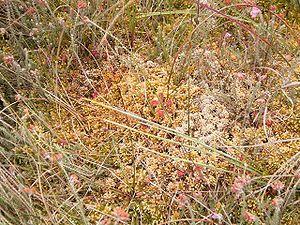
On appelle tourbière ombrotrophe, ou tourbière haute, une zone humide acide et pauvre en minéraux, où flore et faune se sont adaptées à ces conditions extrêmes. Au contraire des marécages ou des tourbières minérotrophes, les tourbières ombrotrophes sont alimentées exclusivement par les précipitations, le brouillard et la fonte des neiges, ainsi que par les sels minéraux transportés par le vent : en cela, elles représentent un type de zone humide spécifique sur le plan hydrologique, écologique et génétique, dont les mousses, accumulées et régénérées au fil des siècles et des millénaires, jouent un rôle essentiel dans la formation de la tourbe.